List of ecclesiastical works by E. G. Paley

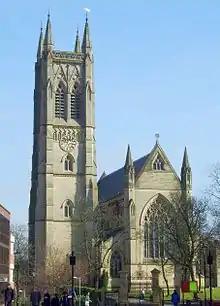
A stone church seen from the west, with a tall pinnacled tower

Edward Graham Paley (1823–95) (usually known as E. G. Paley) was an English architect who practised for the whole of his career from an office in Lancaster, Lancashire. He was born in Easingwold, North Yorkshire, and moved to Lancaster in 1838, when he was aged 15, to join Edmund Sharpe as a pupil. Sharpe had established an architectural practice in 1835, and in 1845 he took Paley into partnership. During the following years, Sharpe developed outside interests, and from 1847 Paley was responsible for most of the firm's work, carrying out commissions independently from at least 1849. Sharpe withdrew from the practice in 1851, although it continued to trade as Sharpe and Paley until 1856. Sharpe formally retired from the partnership that year, leaving Paley as sole principal. Paley continued to work without a partner until he was joined by Hubert Austin in 1868, when the practice became known as Paley and Austin. In 1886 Paley's son, Henry Paley (who was usually known as Harry) joined the partnership, and the name was changed to Paley, Austin and Paley, a title it retained until Edward Paley's death in 1895. This list contains the ecclesiastical works Paley undertook during the time he was the sole principal in the practice, between 1856 and 1868. There are 30 new or rebuilt churches or chapels in the list, and 18 churches that underwent restoration or alteration.